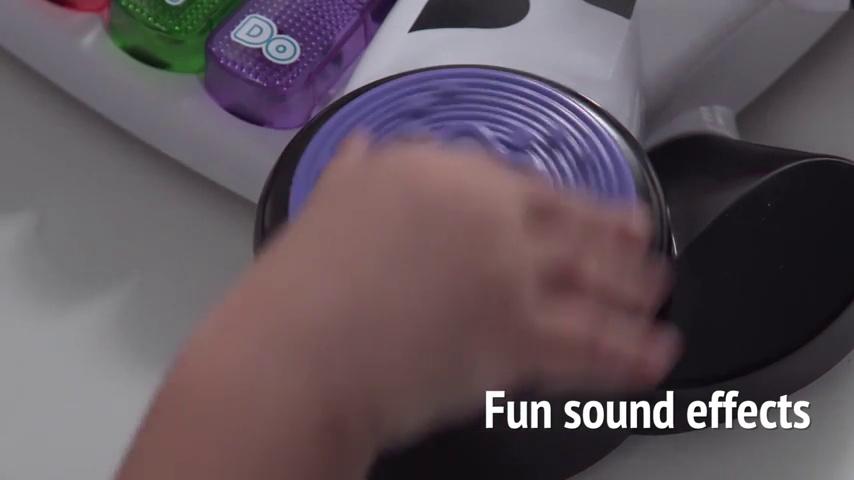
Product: VTech Zoo Jamz Piano (Frustration Free Packaging)
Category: Toys & Games | Learning & Education | Musical Instruments | Pianos & Keyboards
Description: The zebra piano has light-up keys so your little one can follow along or learn to play a song at three different levels; whammy bar and scratch disc enhance fine motor skills and adds cool sounds.
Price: $23.94
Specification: ProductDimensions:3x17.3x11.1inches|ItemWeight:2.38pounds|ShippingWeight:2.85pounds(Viewshippingratesandpolicies)|DomesticShipping:ItemcanbeshippedwithinU.S.|InternationalShipping:ThisitemcanbeshippedtoselectcountriesoutsideoftheU.S.LearnMore|ASIN:B01FMK17PY|Itemmodelnumber:80-179101|Manufacturerrecommendedage:18months-4years|Batteries:2AAbatteriesrequired.(included)